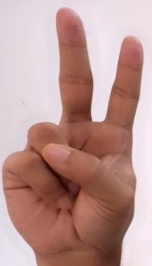
ASL sign: V